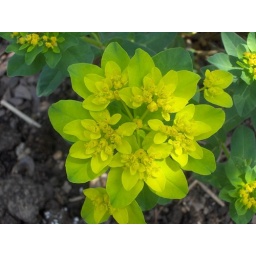
Forms an 18&amp;quot; tall mound of yellow flowers in early spring. This plant is drought tolerant.